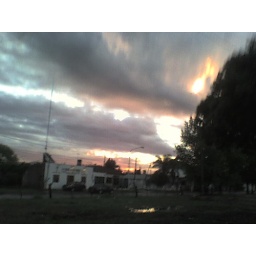
Shapes in the sky - golden touch